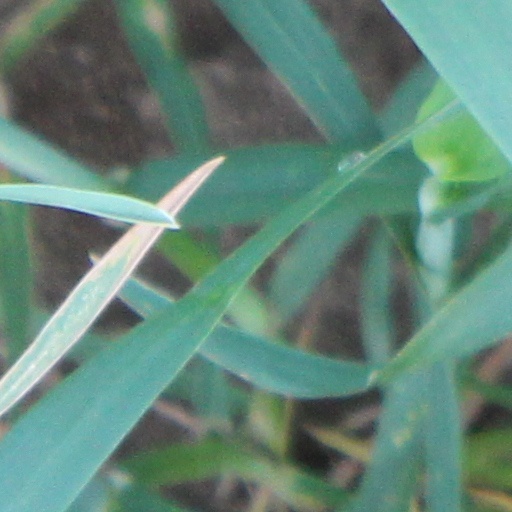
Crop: wheat